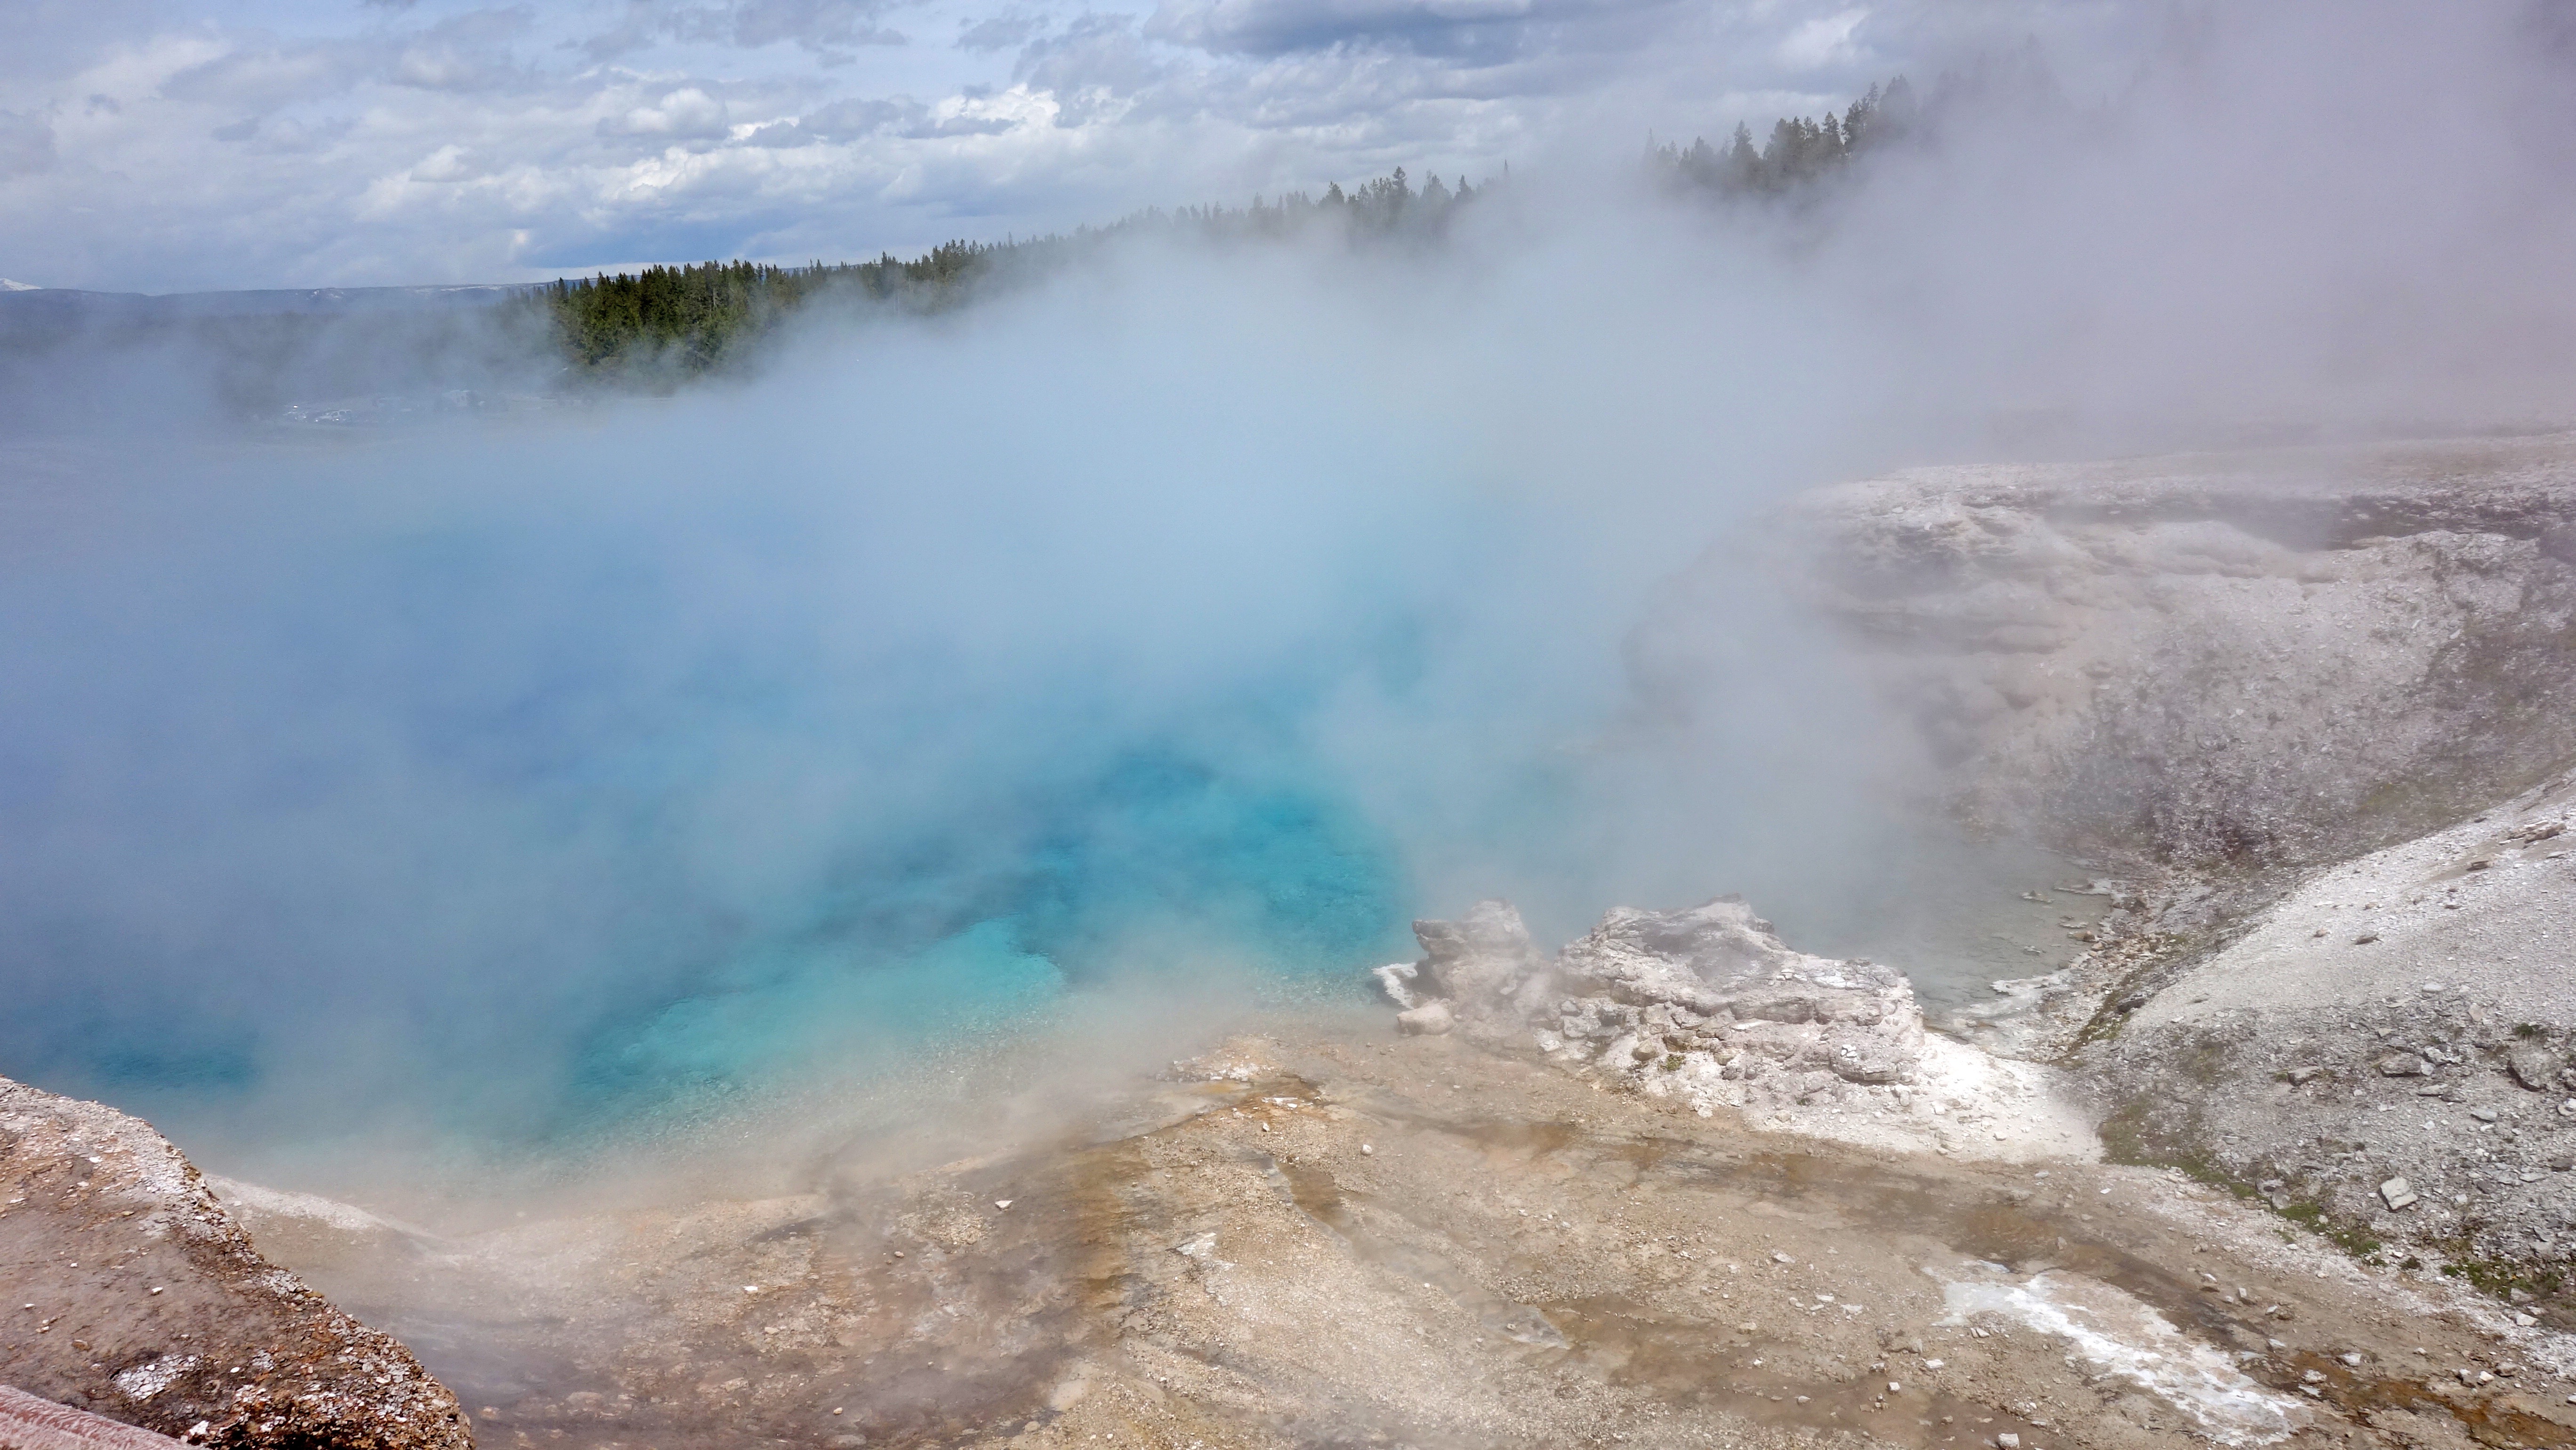
landscape, nature, wave, spring, national park, body of water, yellowstone, united states, geyser, landform, grand prismatic spring, national parks, geographical feature, atmospheric phenomenon, geological phenomenon, wind wave